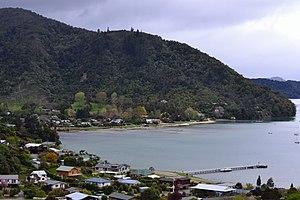
Anakiwa est une localité de la côte nord dans la région de Marlborough, située dans l’ Île du Sud de la Nouvelle-Zélande.